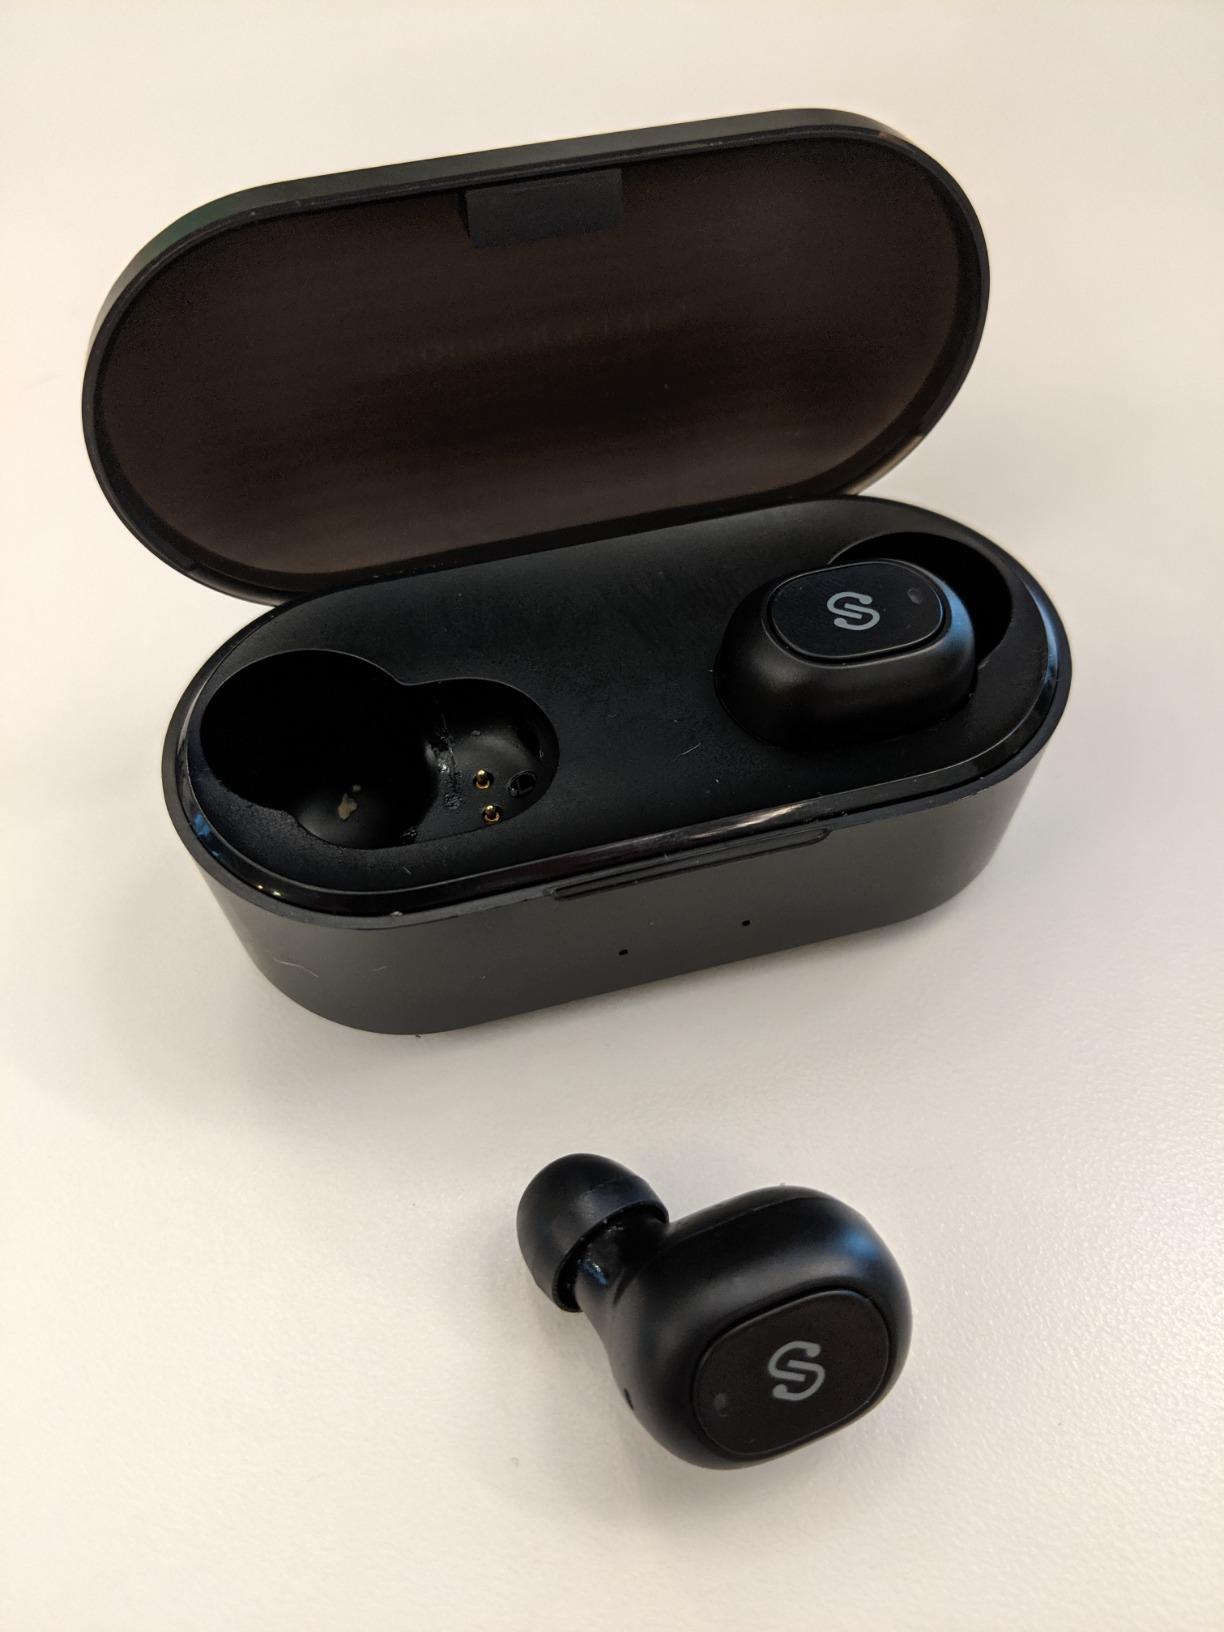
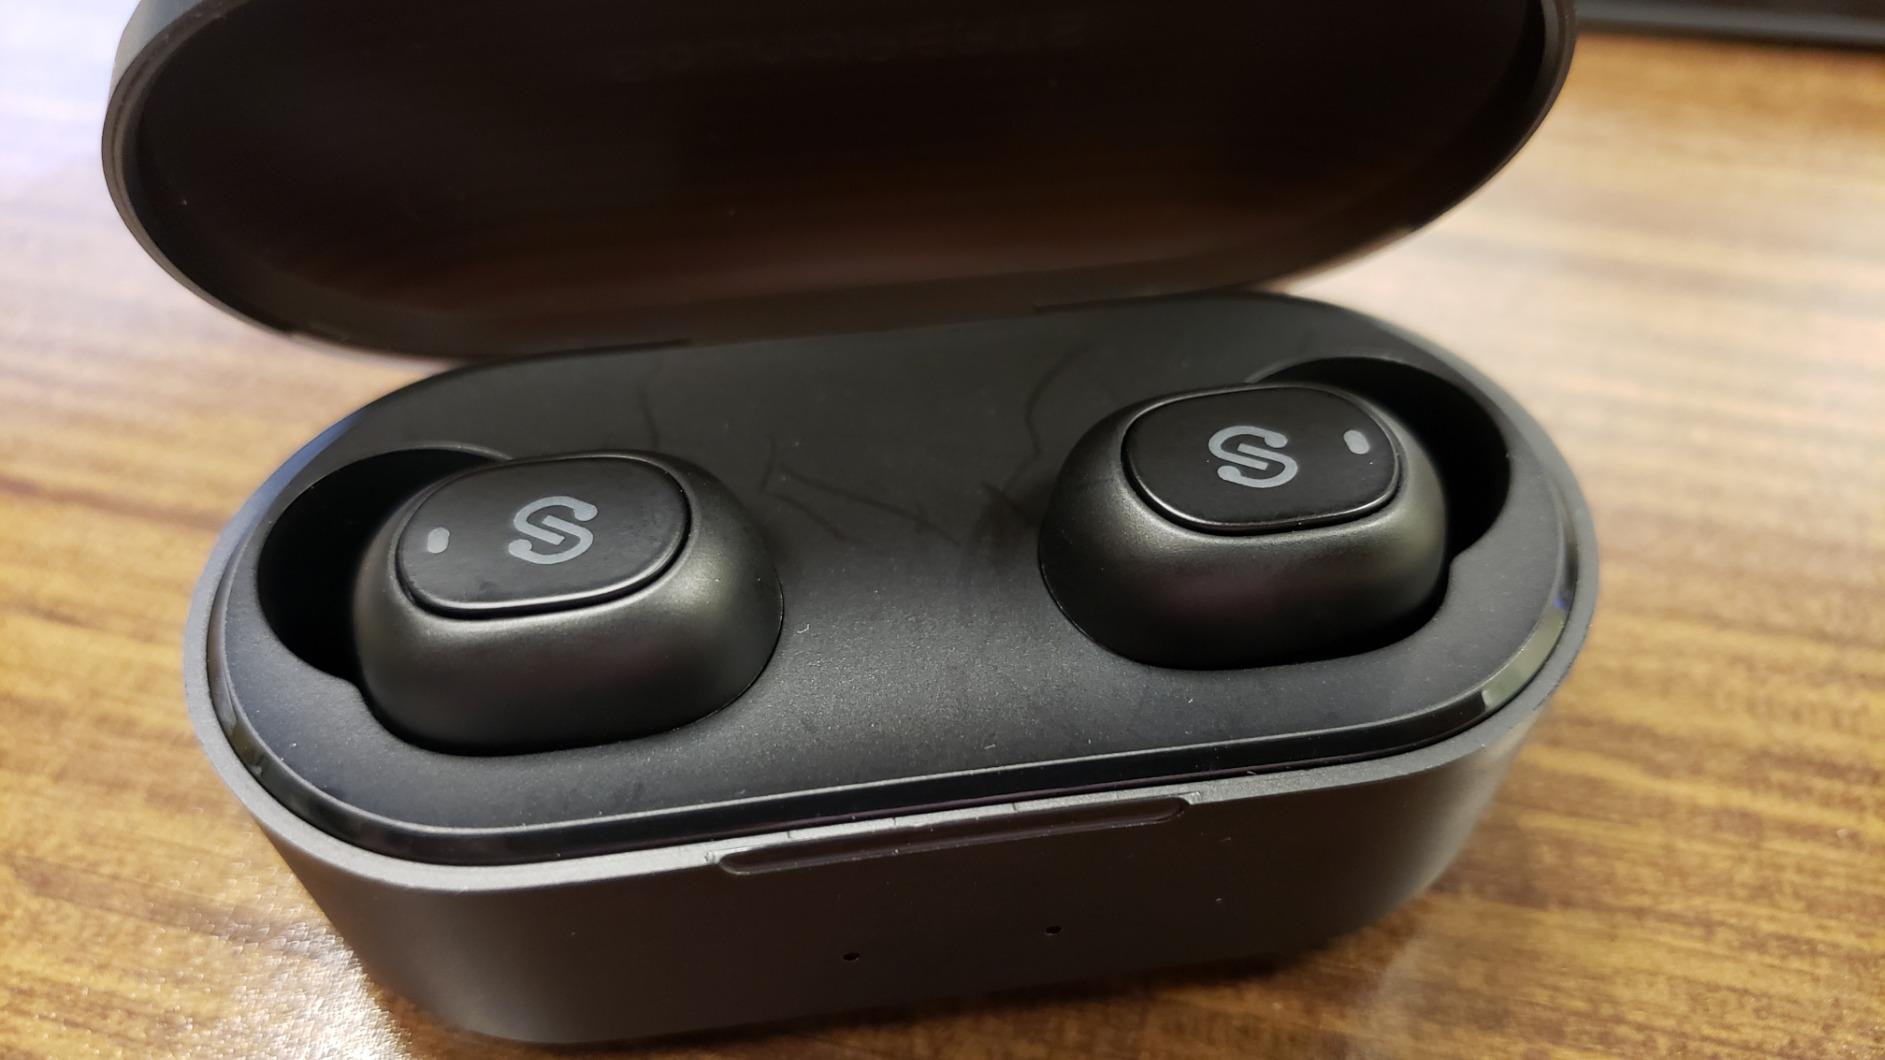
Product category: earbuds
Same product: yes